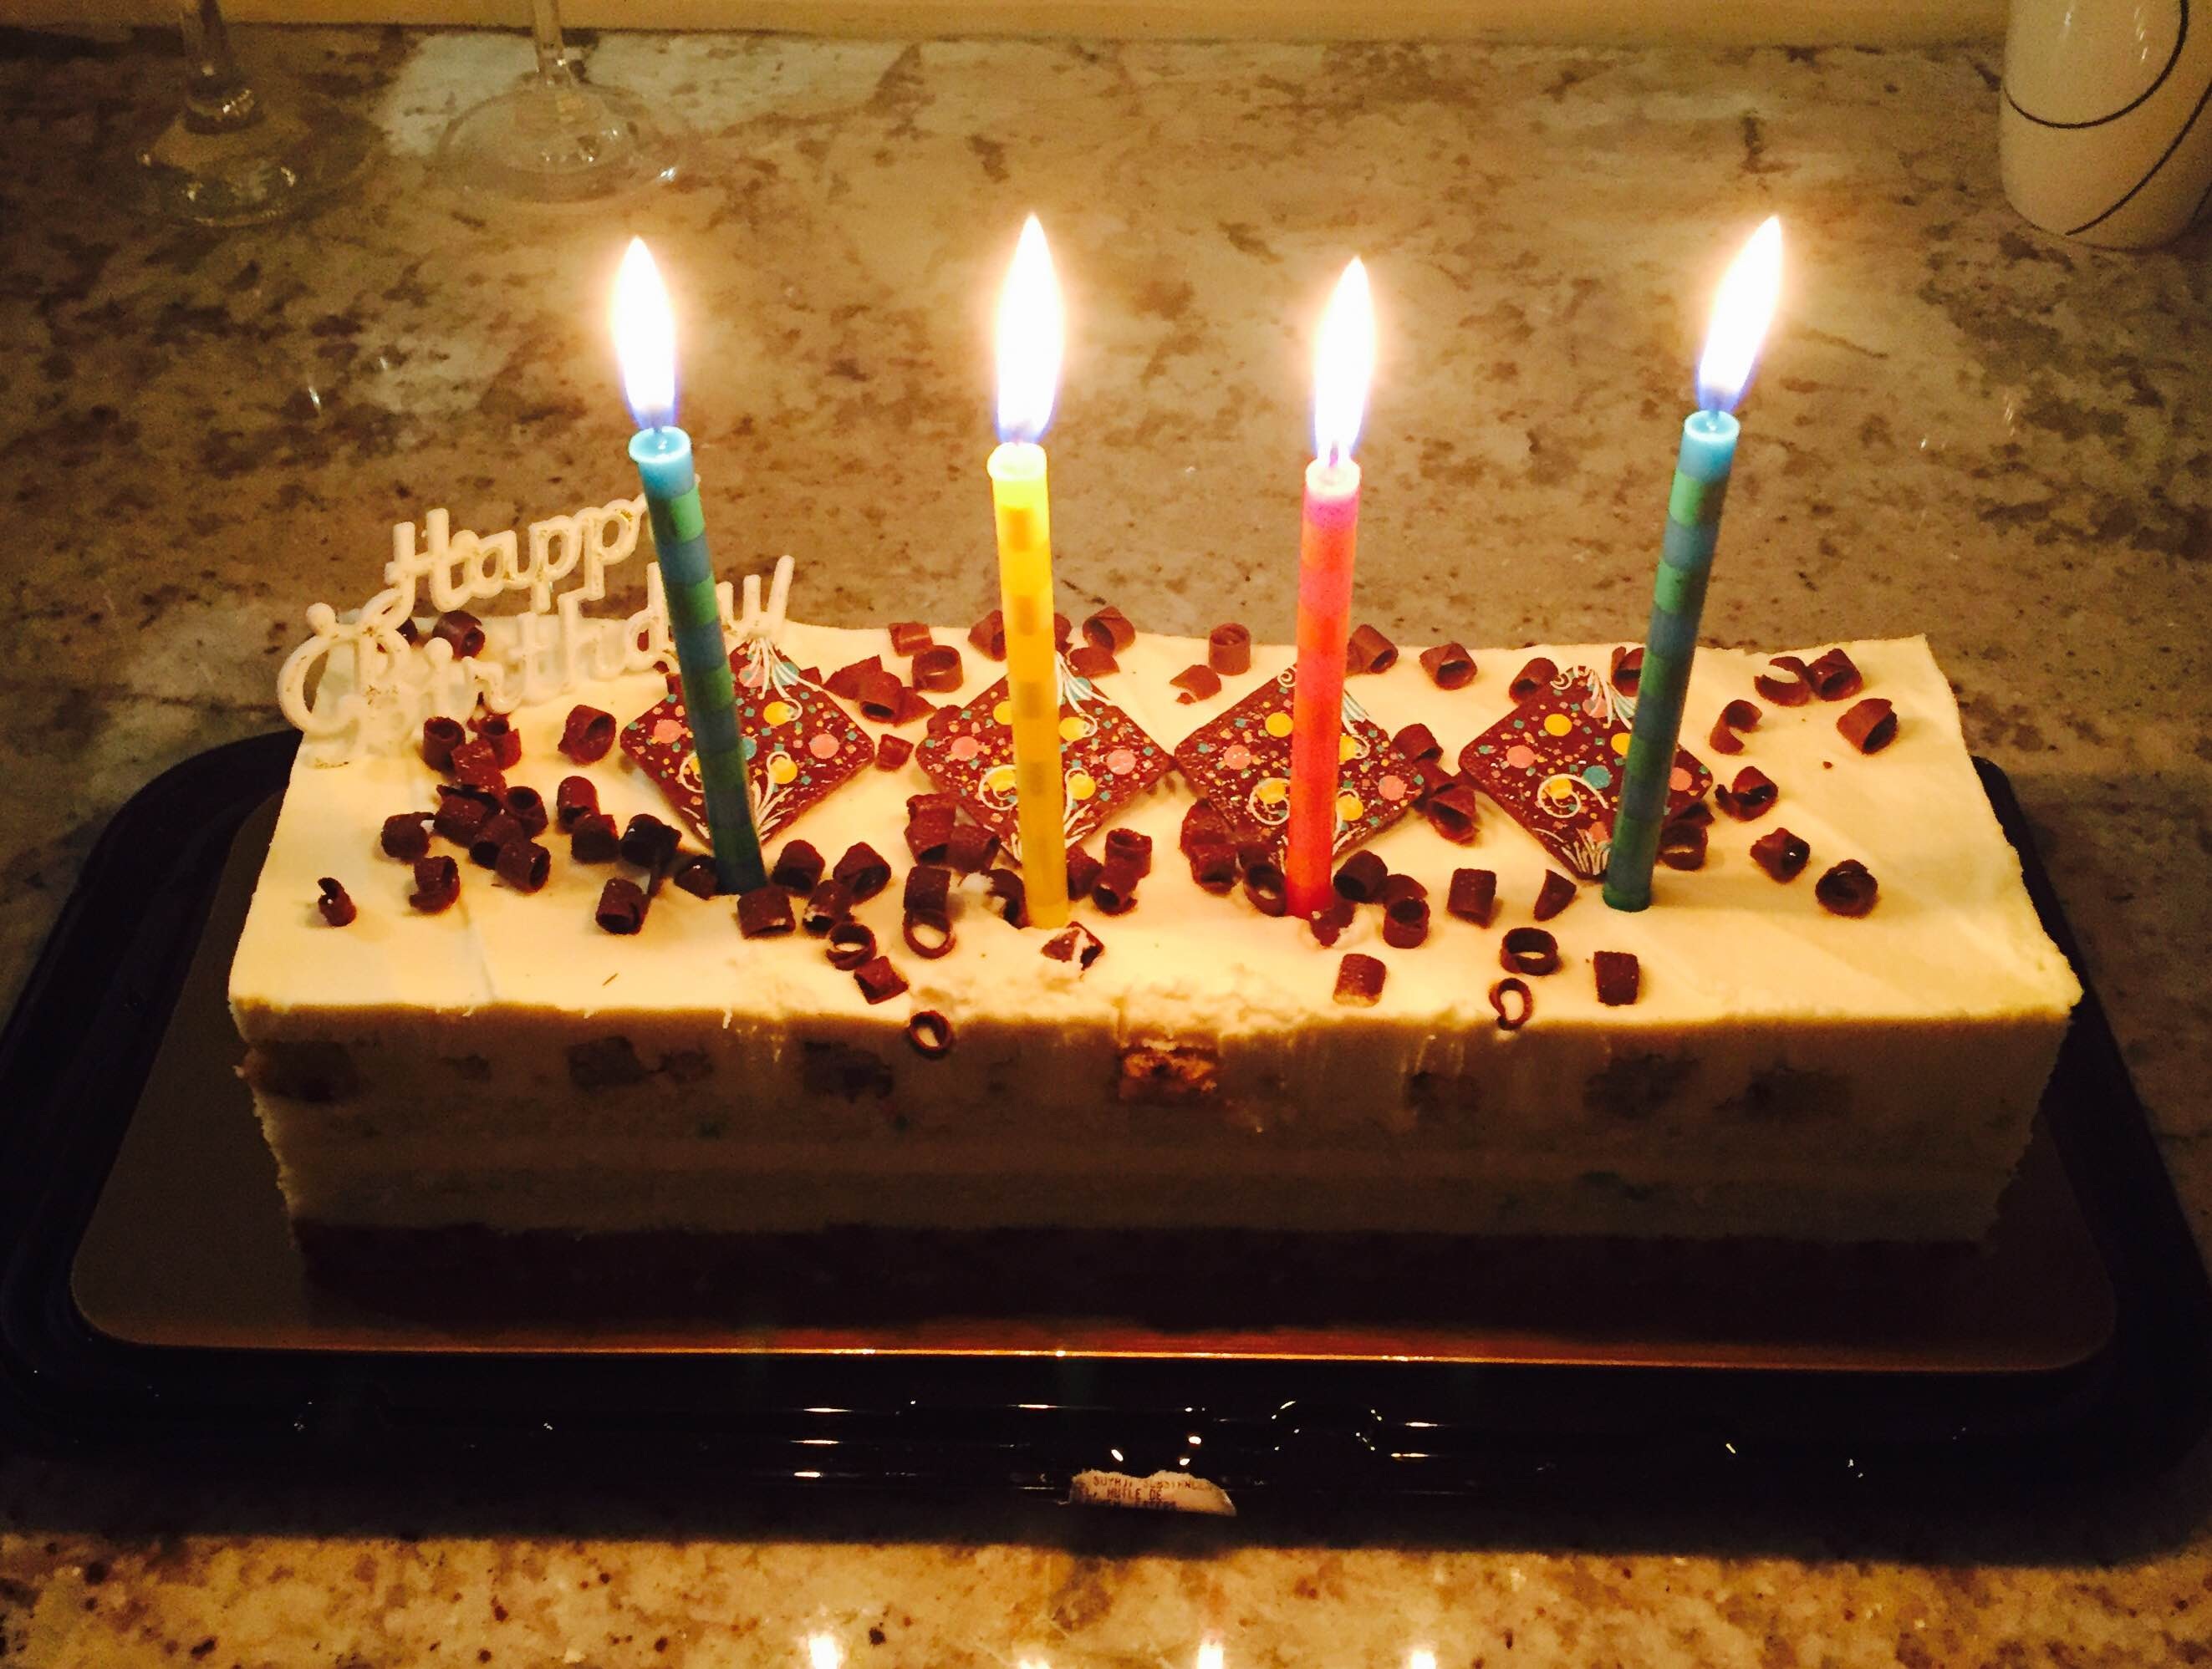
celebration, food, dessert, lighting, cake, celebrate, happy birthday, birthday cake, icing, party, birthday, baked goods, torte, happy birthday card